Pecados ajenos

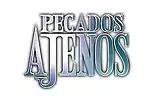
"Pecados Ajenos" title card

Filming of "Pecados Ajenos" was scheduled to begin in July, 2007, with the debut expected in August. On the set in Southwest Ranches, Florida, the crew worked a 12-hour day, during which they shot one and a half episodes' worth of scenes. Locations included Davie, Wellington, Pompano Beach and Palm Beach, Florida. David Posada and Danny Gavidia directed the series.